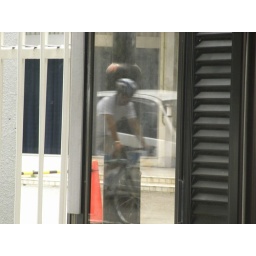
cyclist in telephone box